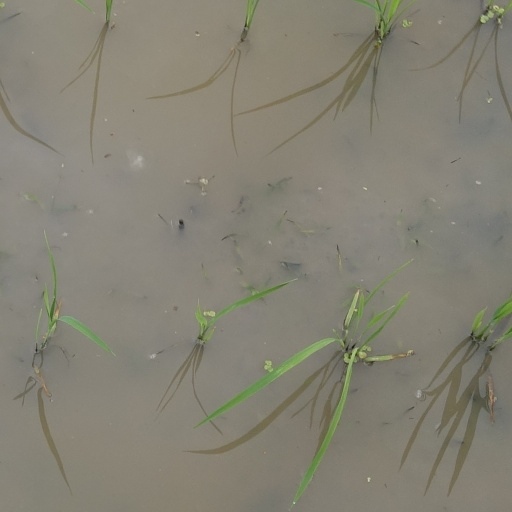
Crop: rice